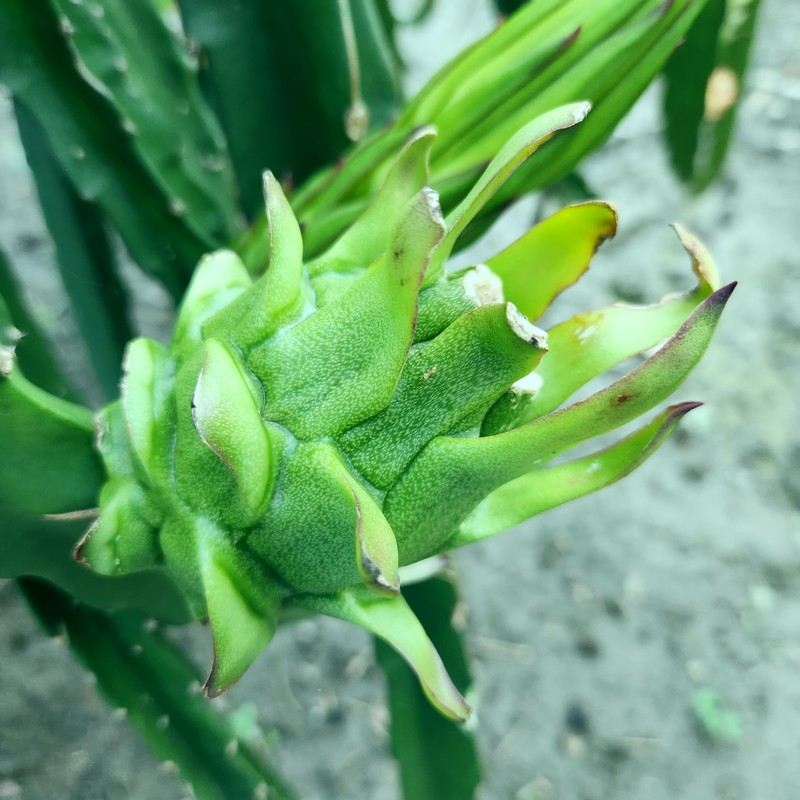
Label: Immature Dragon Fruit